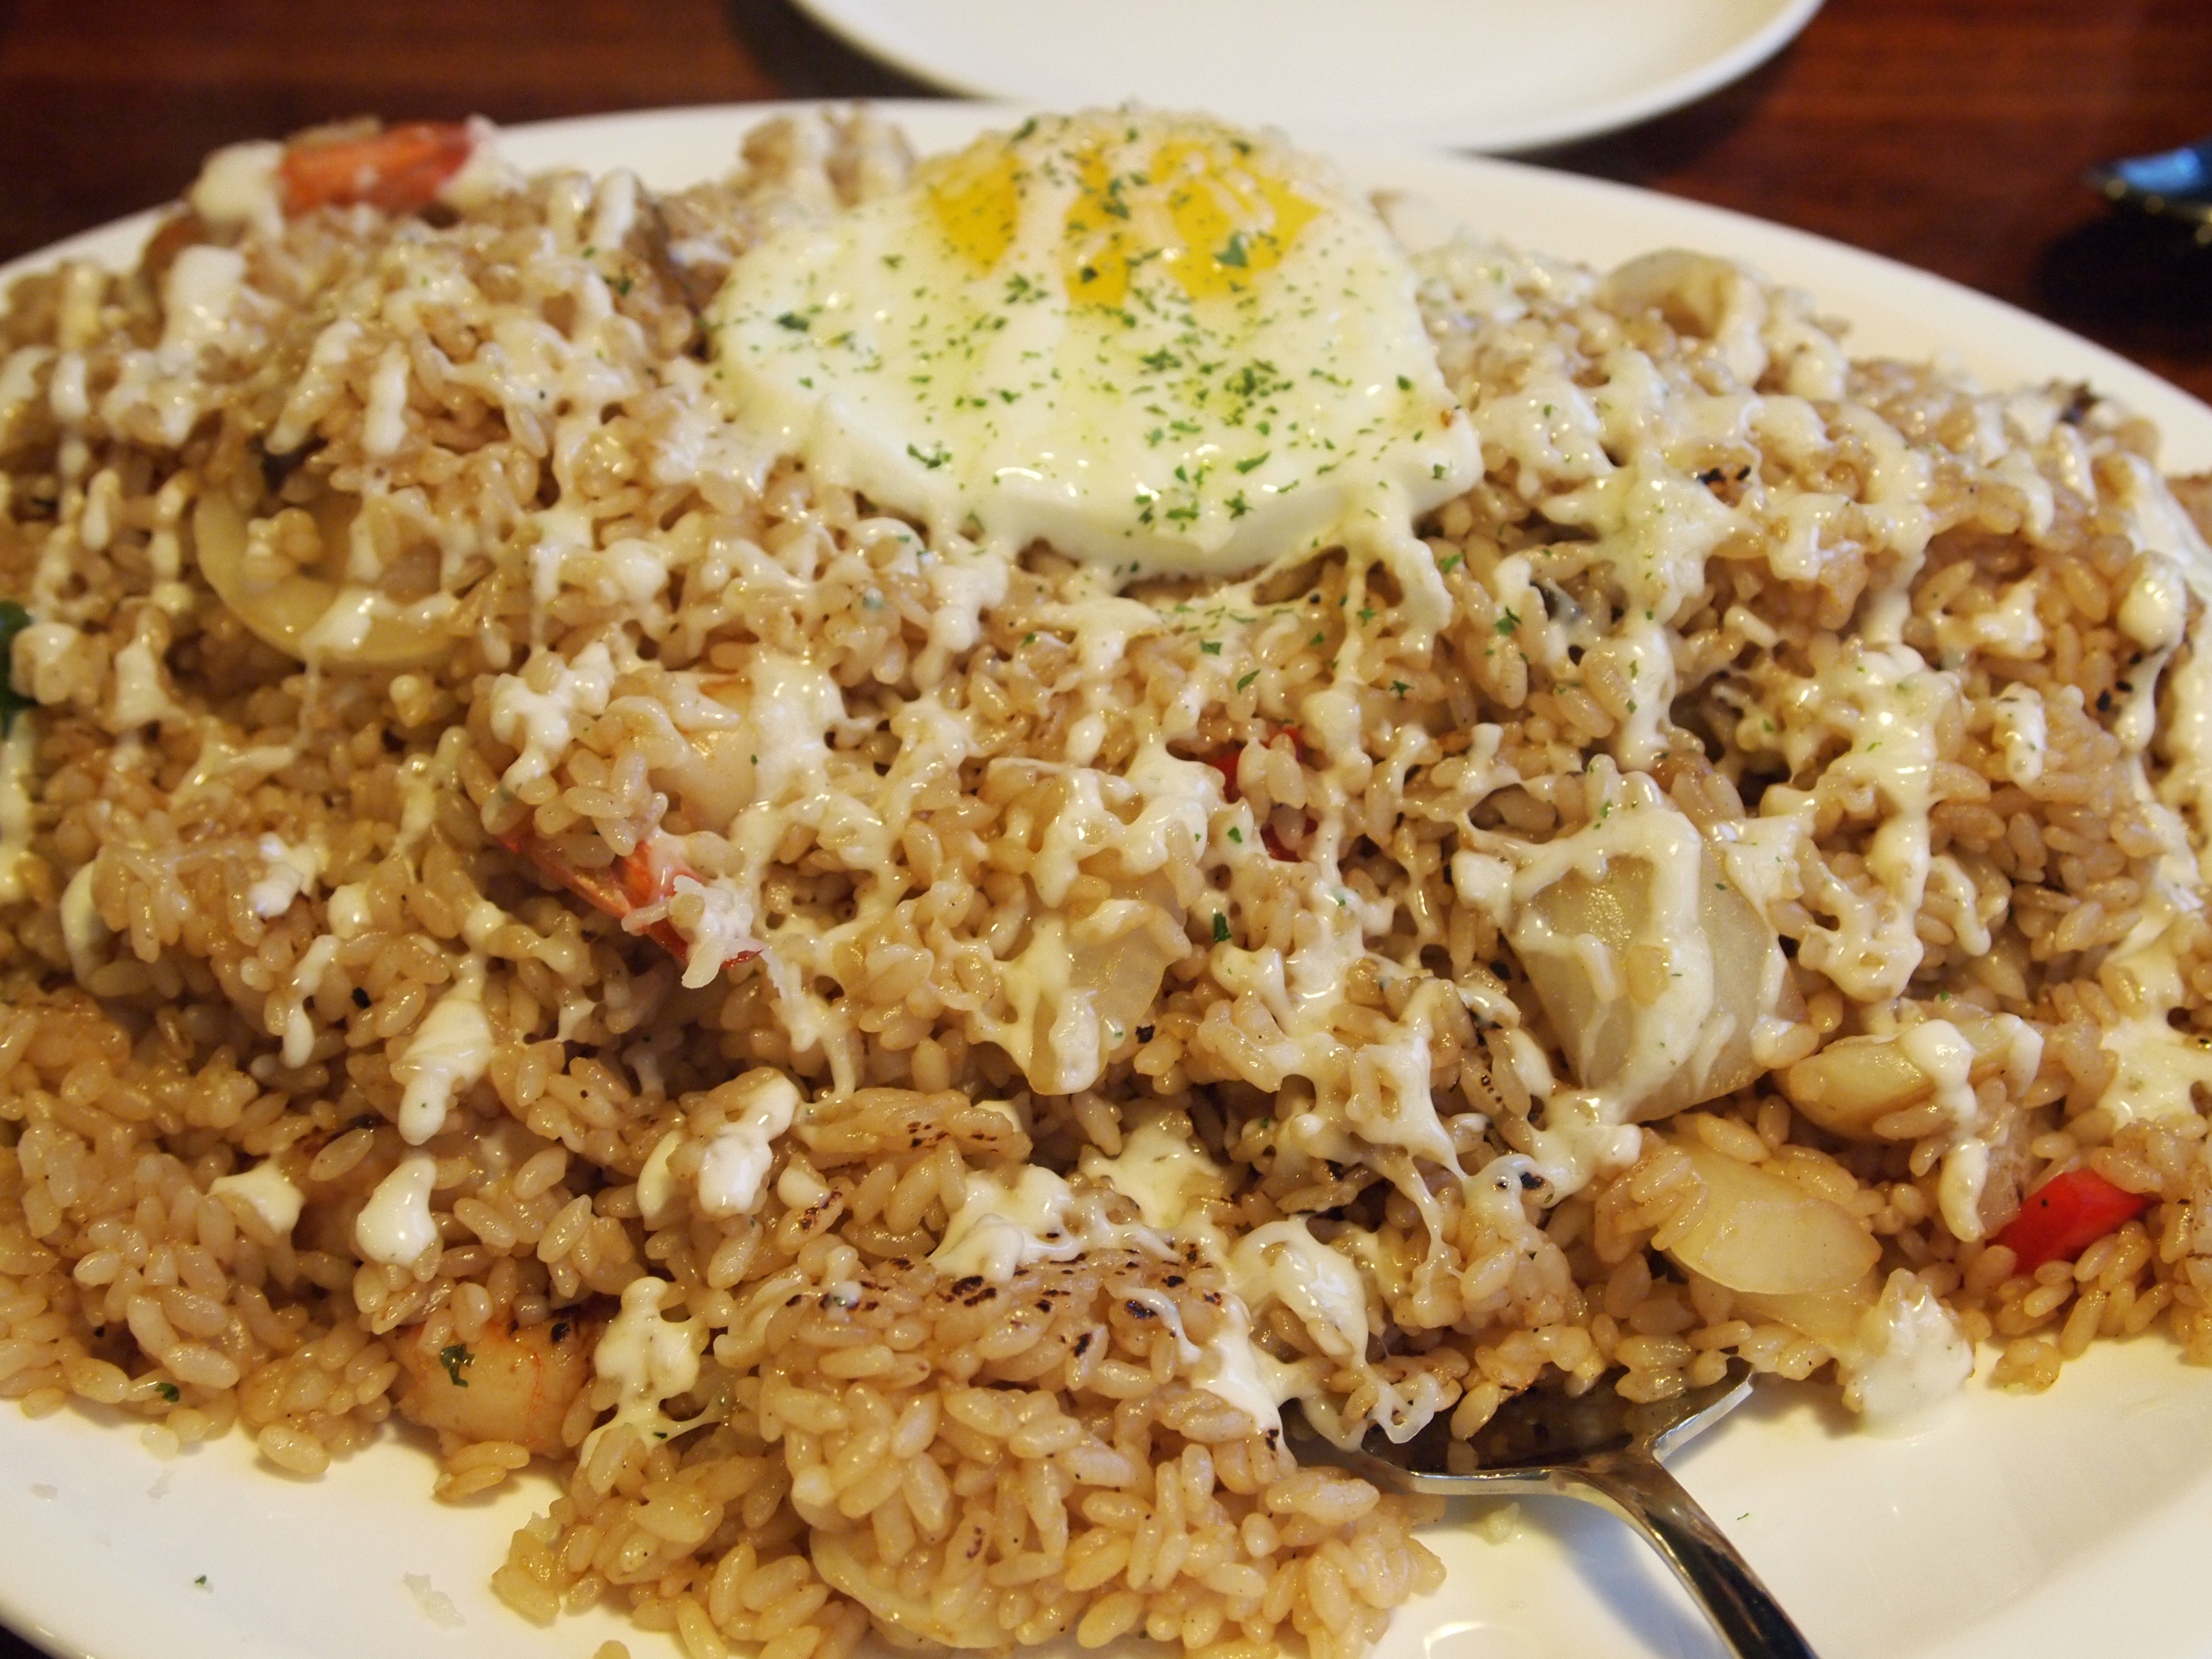
dish, meal, food, produce, breakfast, cuisine, rice, asian food, fried rice, vegetarian food, nasi goreng, chinese food, pilaf, shijiazhuang aenkuk, biryani, mujaddara